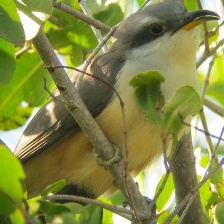
Species: MANGROVE CUCKOO
Scientific name: COCCYZUS MINOR